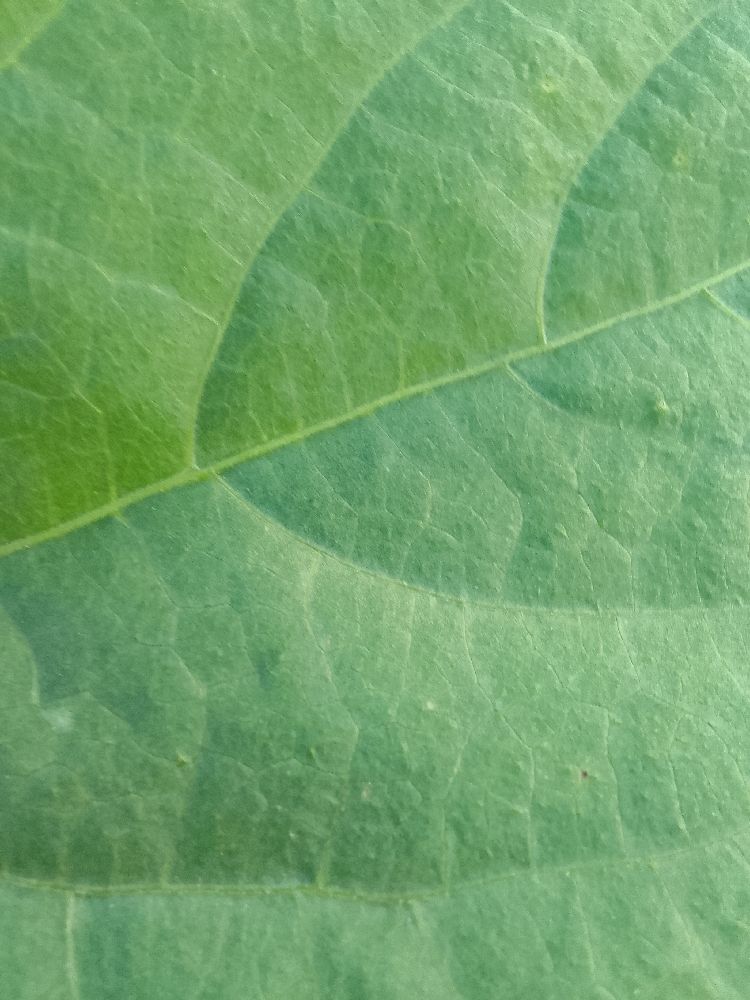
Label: healthy